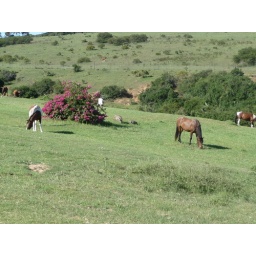
Heh, it was funny seeing warthogs and horses in the same field together.